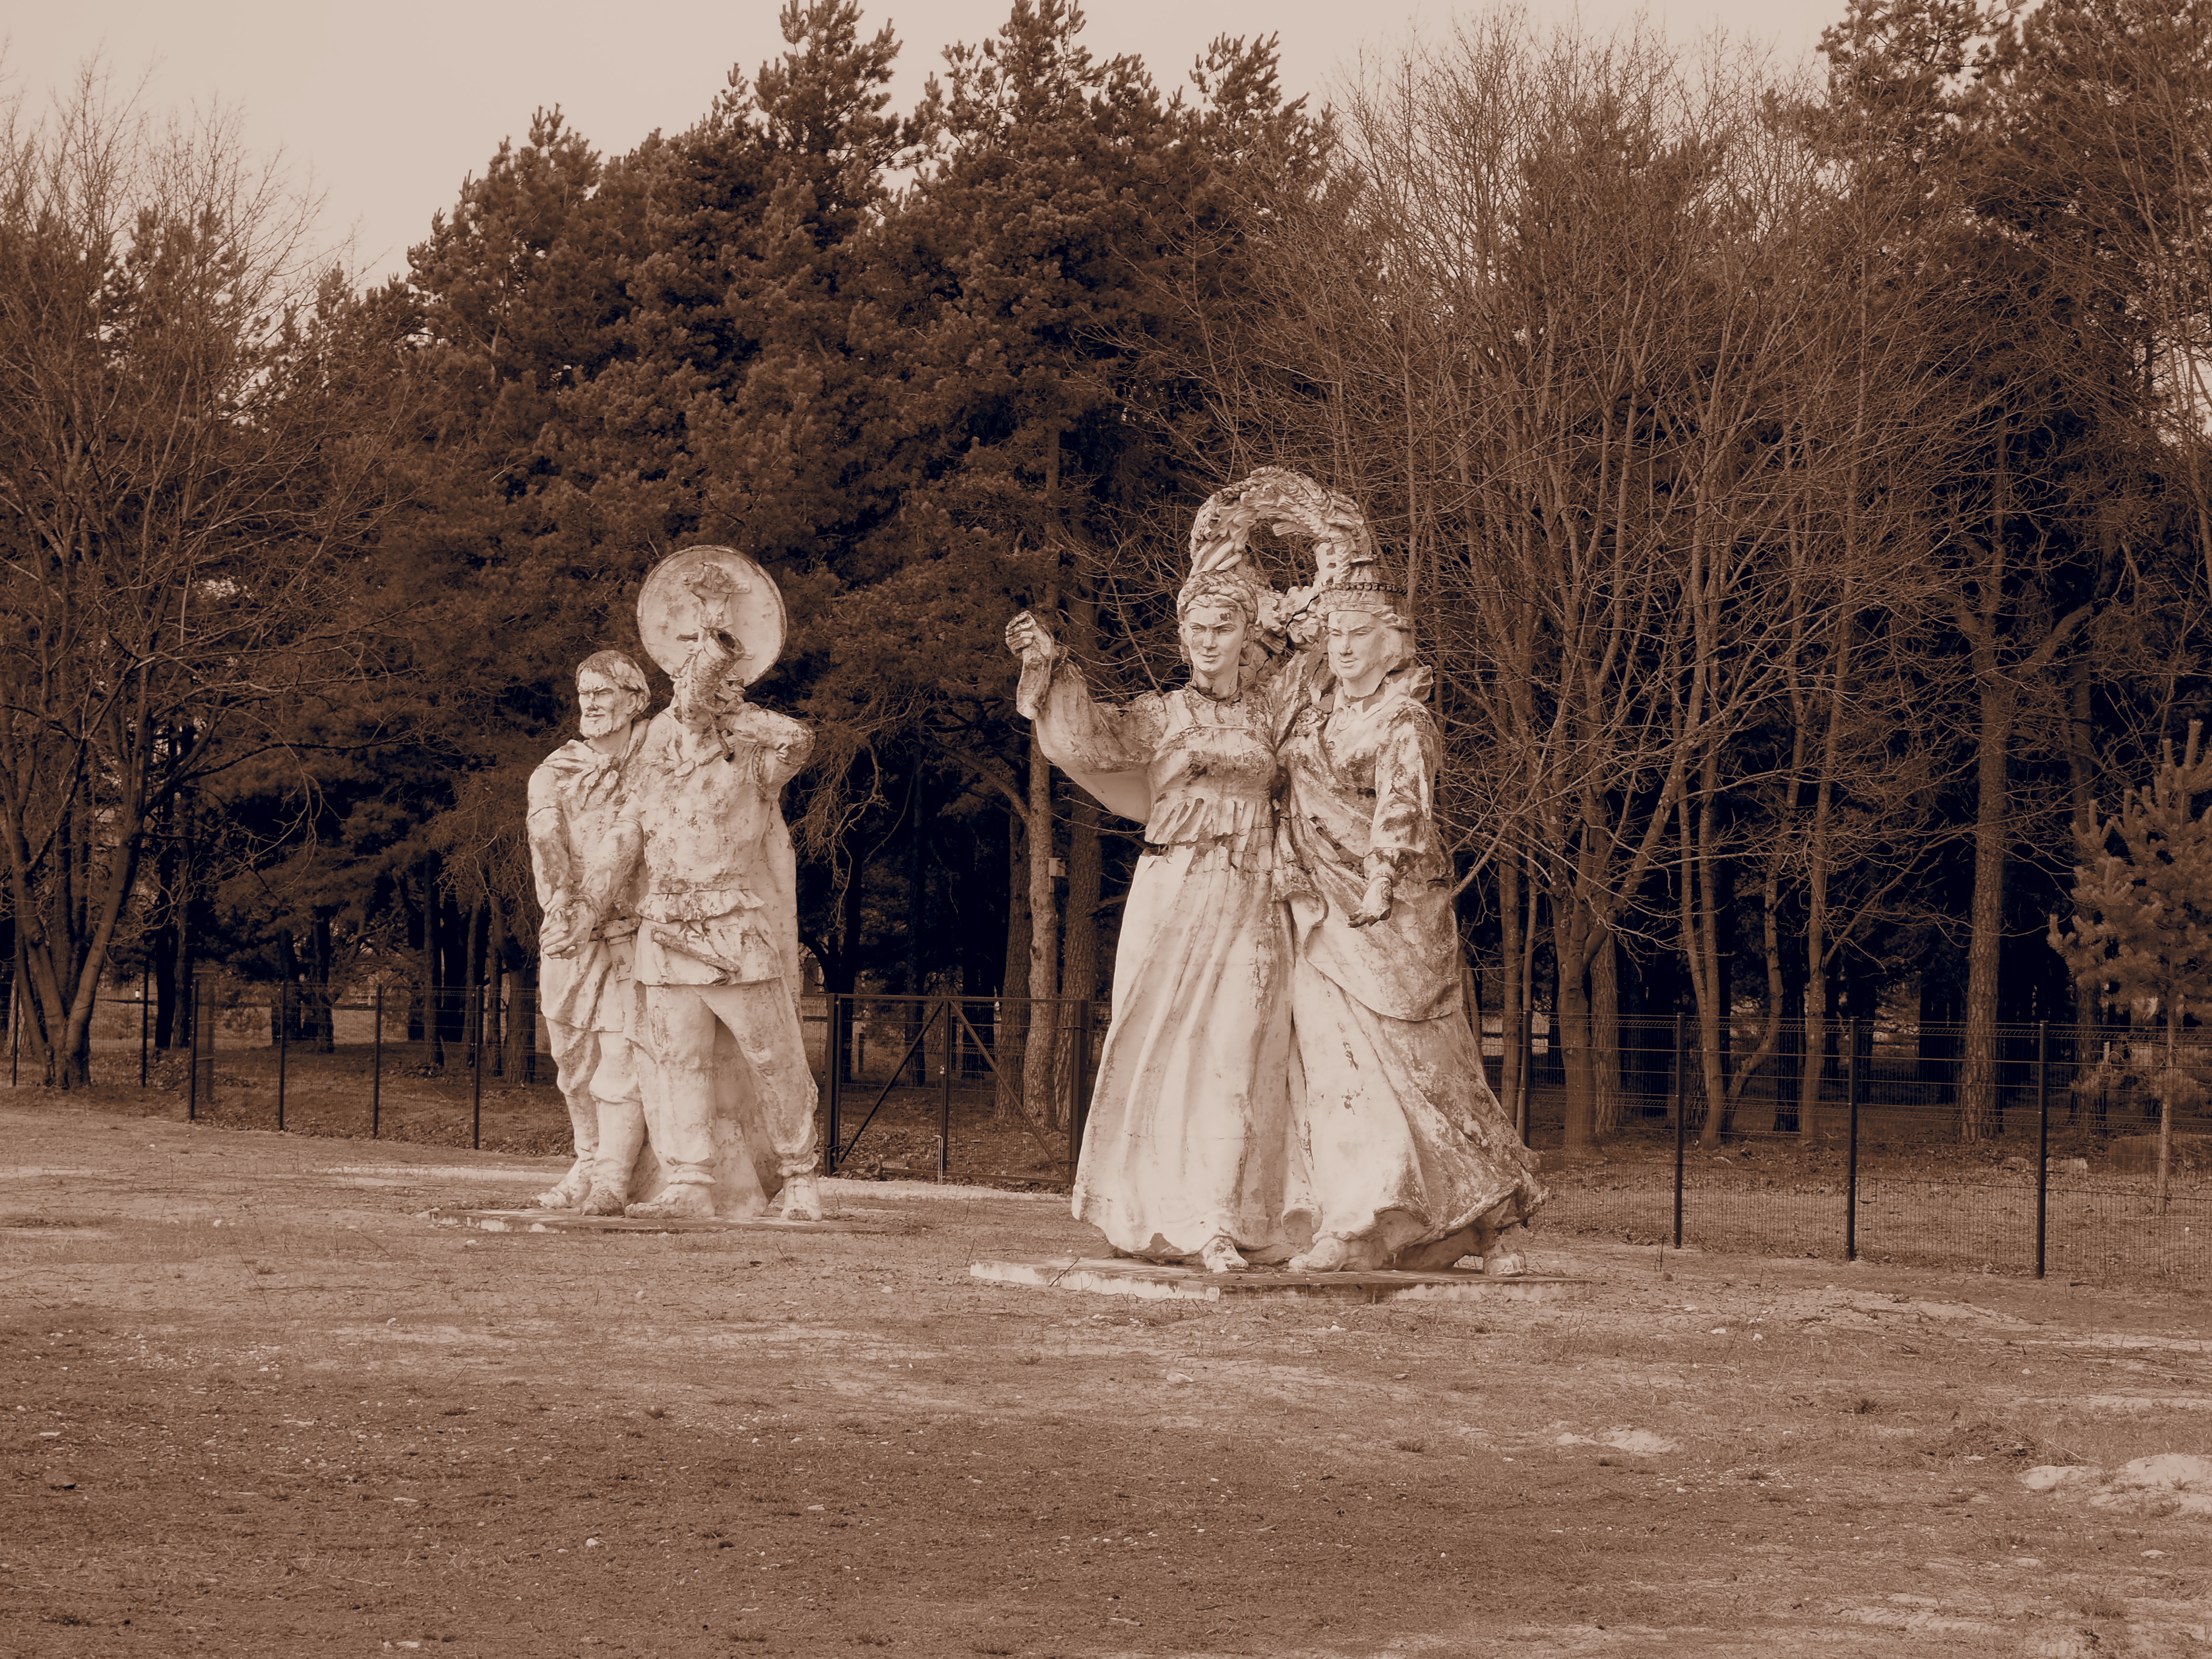
people, spring, season, dress, temple, photograph, ancient history